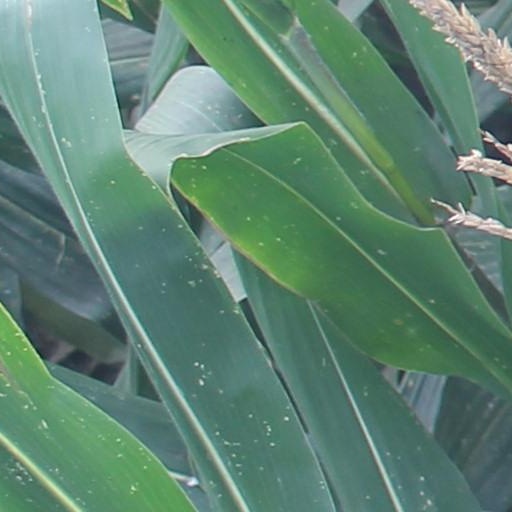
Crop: maize; corn